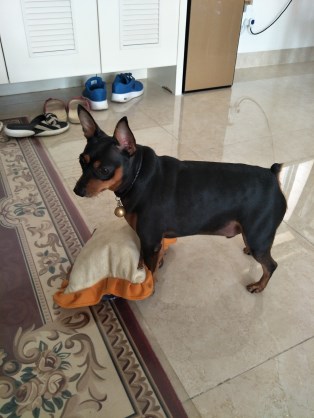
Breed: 561-n000127-miniature_pinscher